Fife Flyers

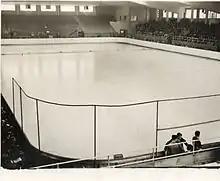
Kirkcaldy Ice Rink, seen 1938. Fife Flyers have played here for their entire history.

Fife Flyers' first game was on 1 October 1938 versus Dundee Tigers, with the first goal scored by Norman McQuade and the first club captain being Les Lovell Snr.